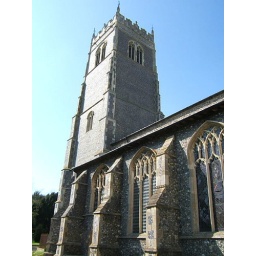
The fine tower of St Mary's houses a fine ring of eight bells:8, 25-0-26 (1282kg) in D. map ref. TM270490.